BMT Franklin Avenue Line

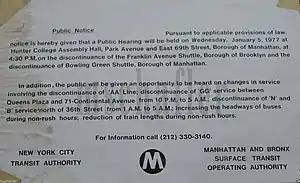
Poster announcing the public hearing that was held in 1977 to discuss the planned closure of the Franklin Avenue Line and other service cuts.

In January 1977, the Metropolitan Transportation Authority (MTA)'s Emergency Financial Control Board proposed abandoning the severely deteriorated line due to cutbacks in city funding. The local community was outraged at the plan and was successful in saving the shuttle for the meantime. A coalition of about 5,000 passengers, including local businessmen, the Jewish Hospital and Medical Center, staff workers of the Bureau of Child Welfare and representation from local high schools, showed up to a meeting on January 5 to protest the planned cut. They were aided by Congress members Shirley Chisholm and Fred Richmond, who issued a statement in support of the riders of the shuttle, including 2,000 students.